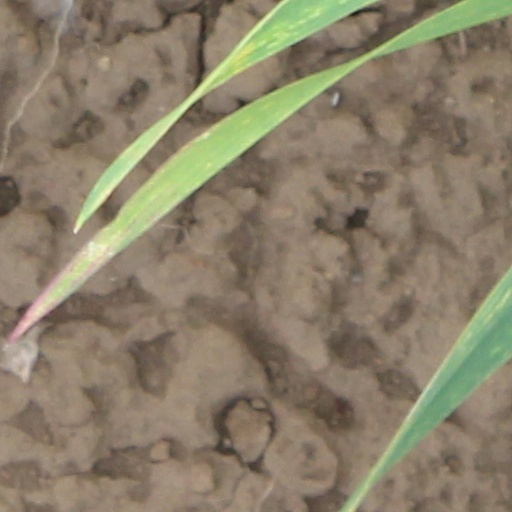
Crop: wheat